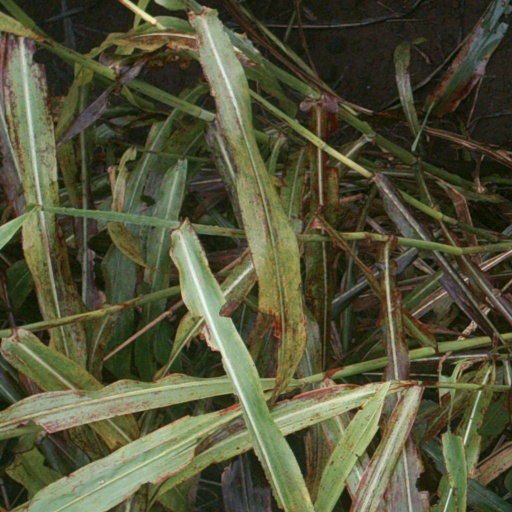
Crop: sorghum